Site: brandenburg
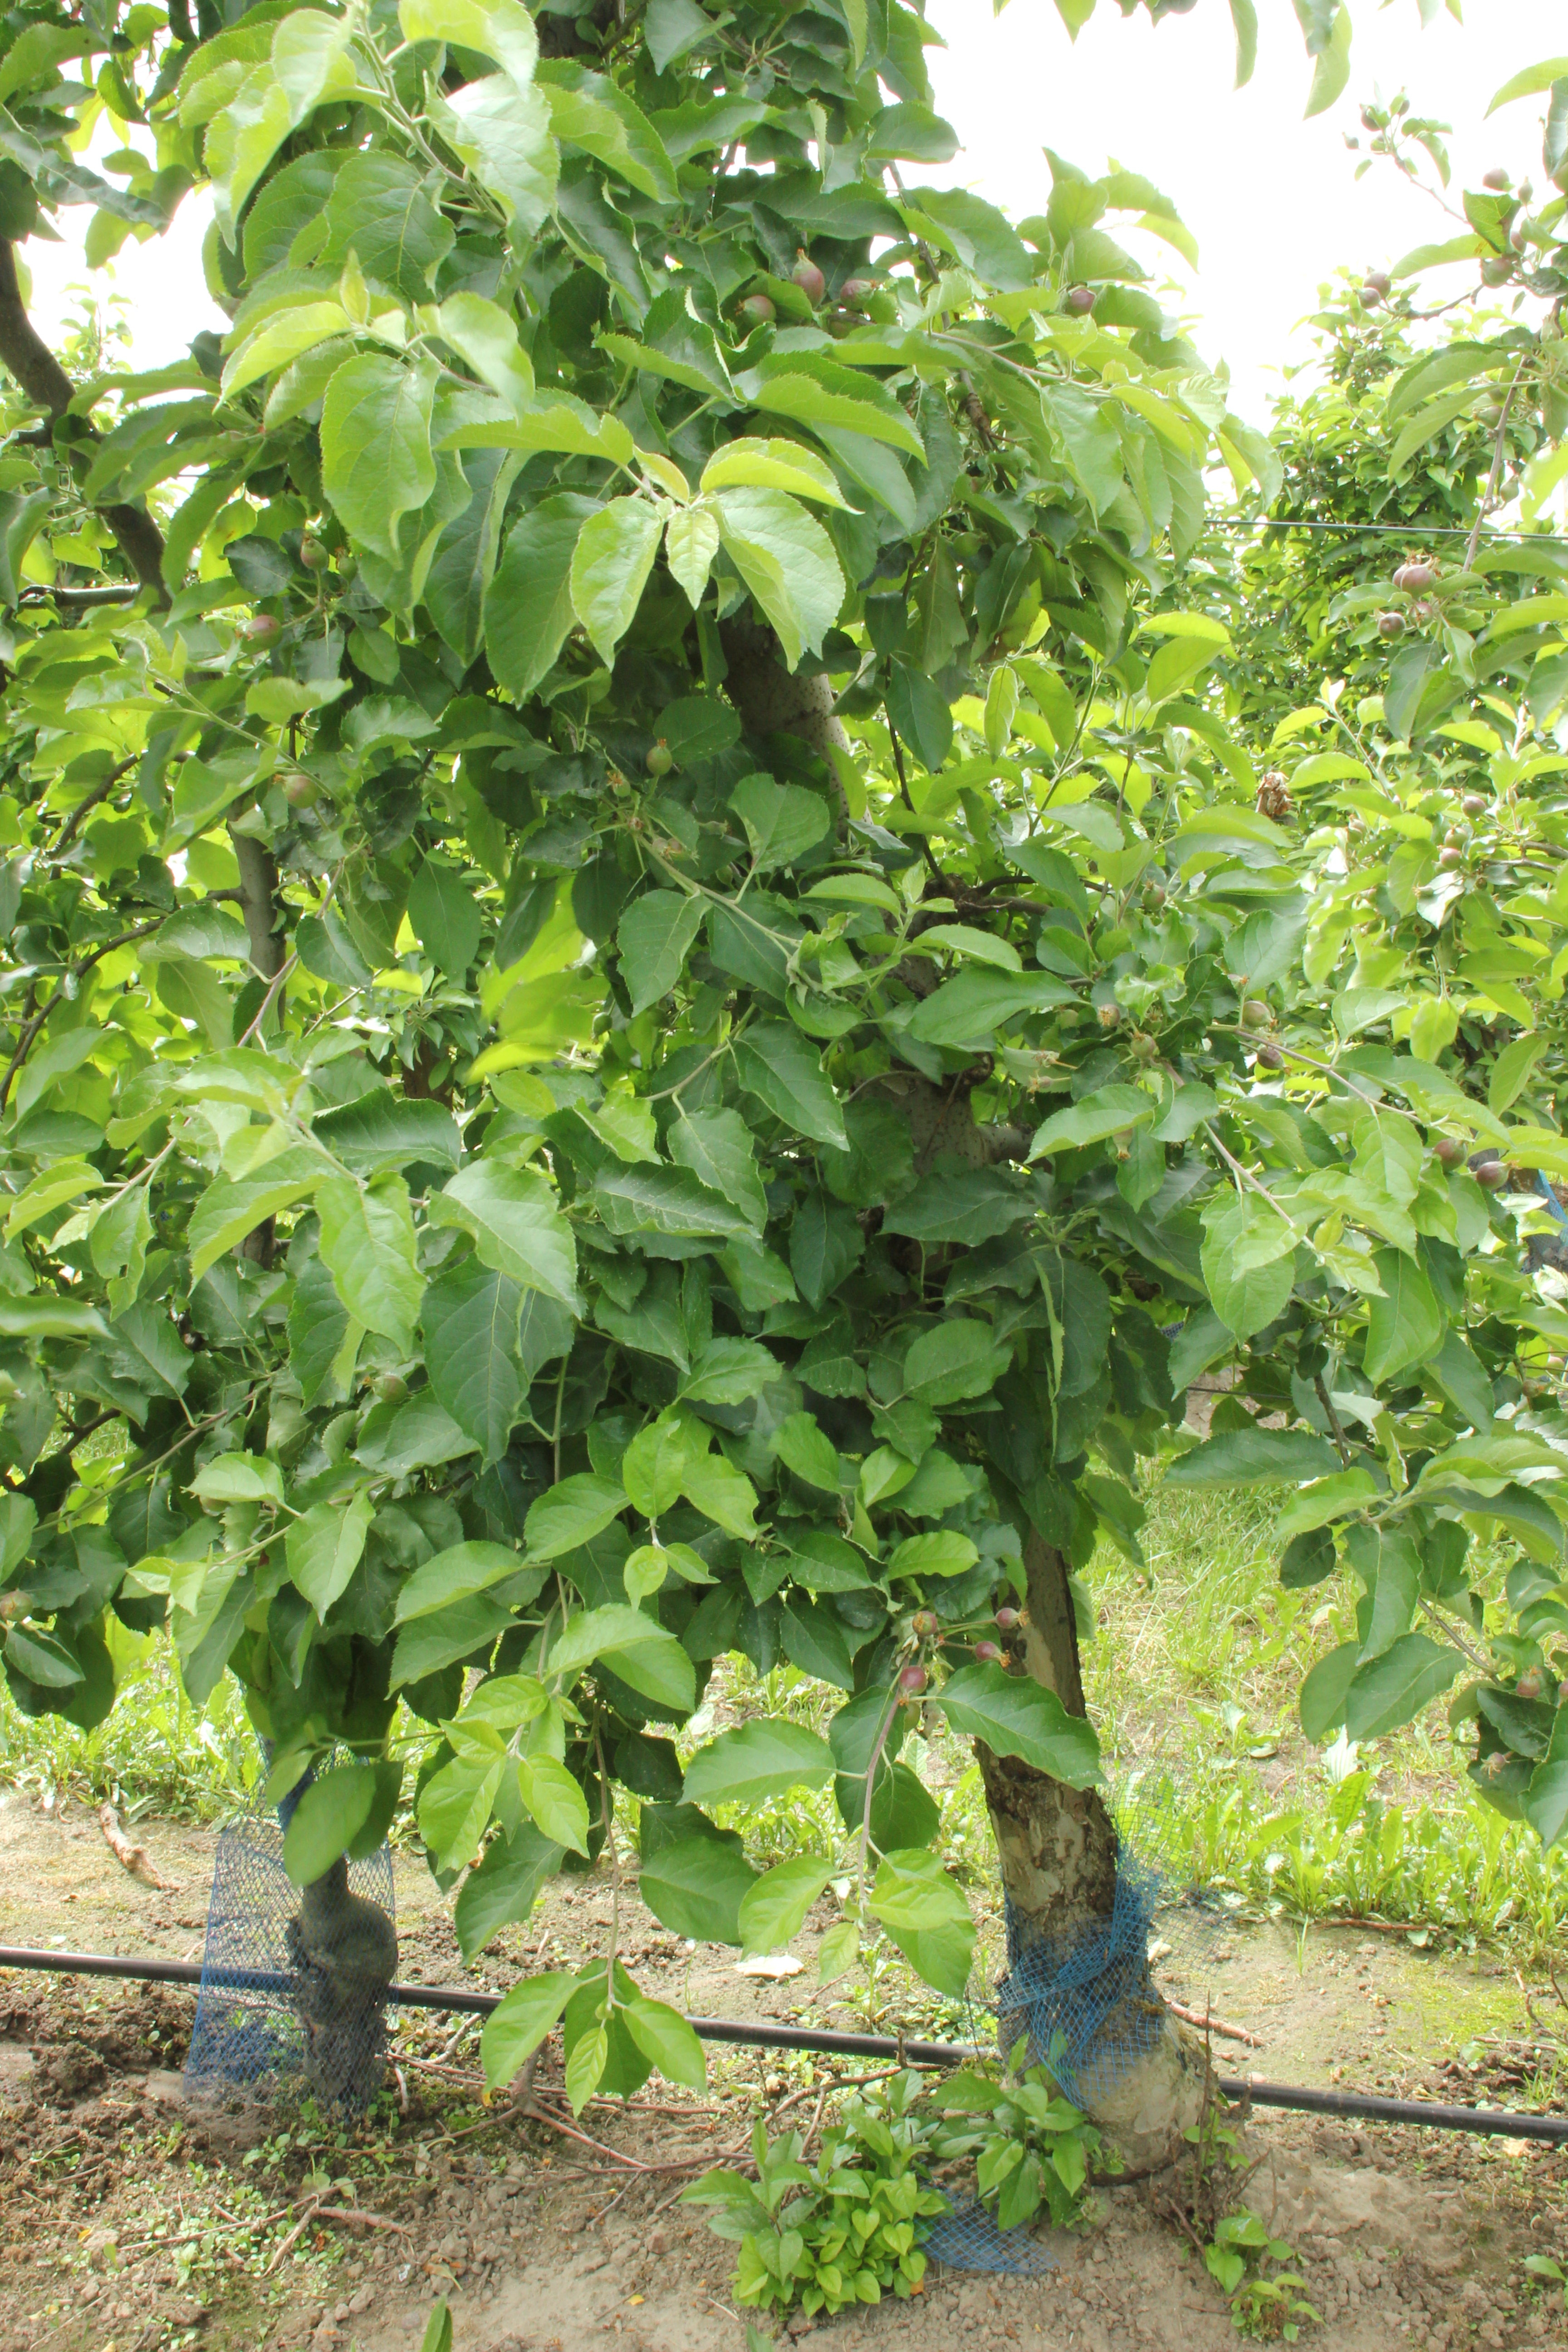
Growth stage (BBCH 72): Development of fruit